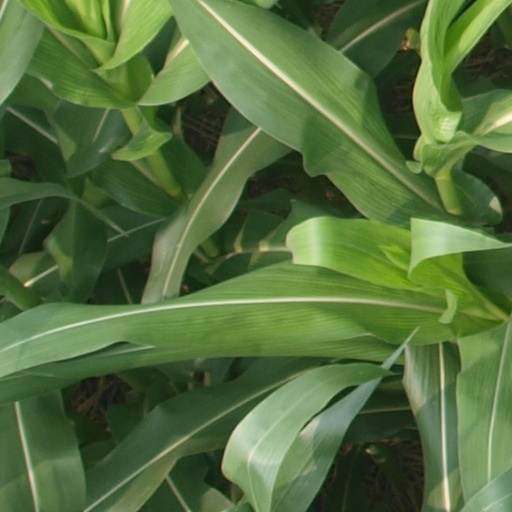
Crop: maize; corn